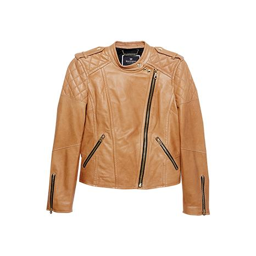
leather moto jacket come spring , you 'll want to swap your black biker jacket for a seasonally appropriate tan style .